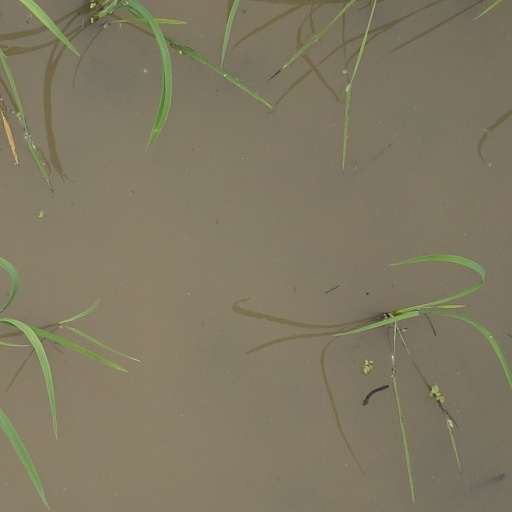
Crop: rice